Brackenridge Park Golf Course

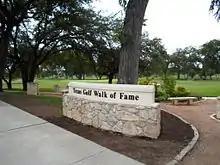
The Texas Golf Walk of Fame

An adjacent building to the Brackenridge Park Golf Clubhouse once served as the working studio for artist Gutzon Borglum, the sculptor who created the heads of the U.S. Presidents on Mount Rushmore. The structure was built in 1885 from local limestone and timbers to serve as a water pumping station. In 1905, the pump house became obsolete with the drilling of artisan wells into the Edwards Aquifer. Around the abandoned pump house, the untamed land was sculpted into a golf course. In Reid Meyers' self-published book, "The Ghosts of Old Brack," he spotlights Gutzon Borglum's arrival in San Antonio in 1924 and his rental of the old pump house. Through the windows, he likely would have seen golfers warming up. "That was what made it nice as an artist studio, the setting and light, the large space," says San Antonio historian Maria Watson Pfeiffer.